Alberta Social Credit Party

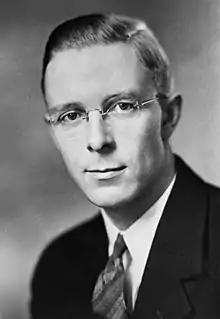
Ernest Manning was premier 1943 to 1968.

The latter years of Aberhart's government saw a decline in popularity, with party membership falling from 41,000 in 1938 to just 3,500 in 1942. The Albertan public recognized that the party's initial campaign promises, such as price controls and social dividends, were failing to materialize. Social Credit was elected with a slightly reduced mandate in 1940. "Bible Bill" Aberhart died in 1943, and was replaced by his Provincial Secretary and Minister of Trade and Industry, Ernest Manning. He served as premier until the late 1960s.